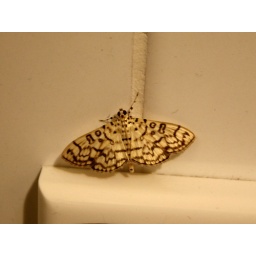
184_3055 pretty moth in my bathroom